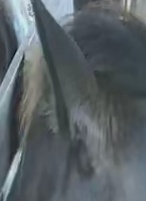
Face region: ears (position_of_ears)
Pain indicator: not_present